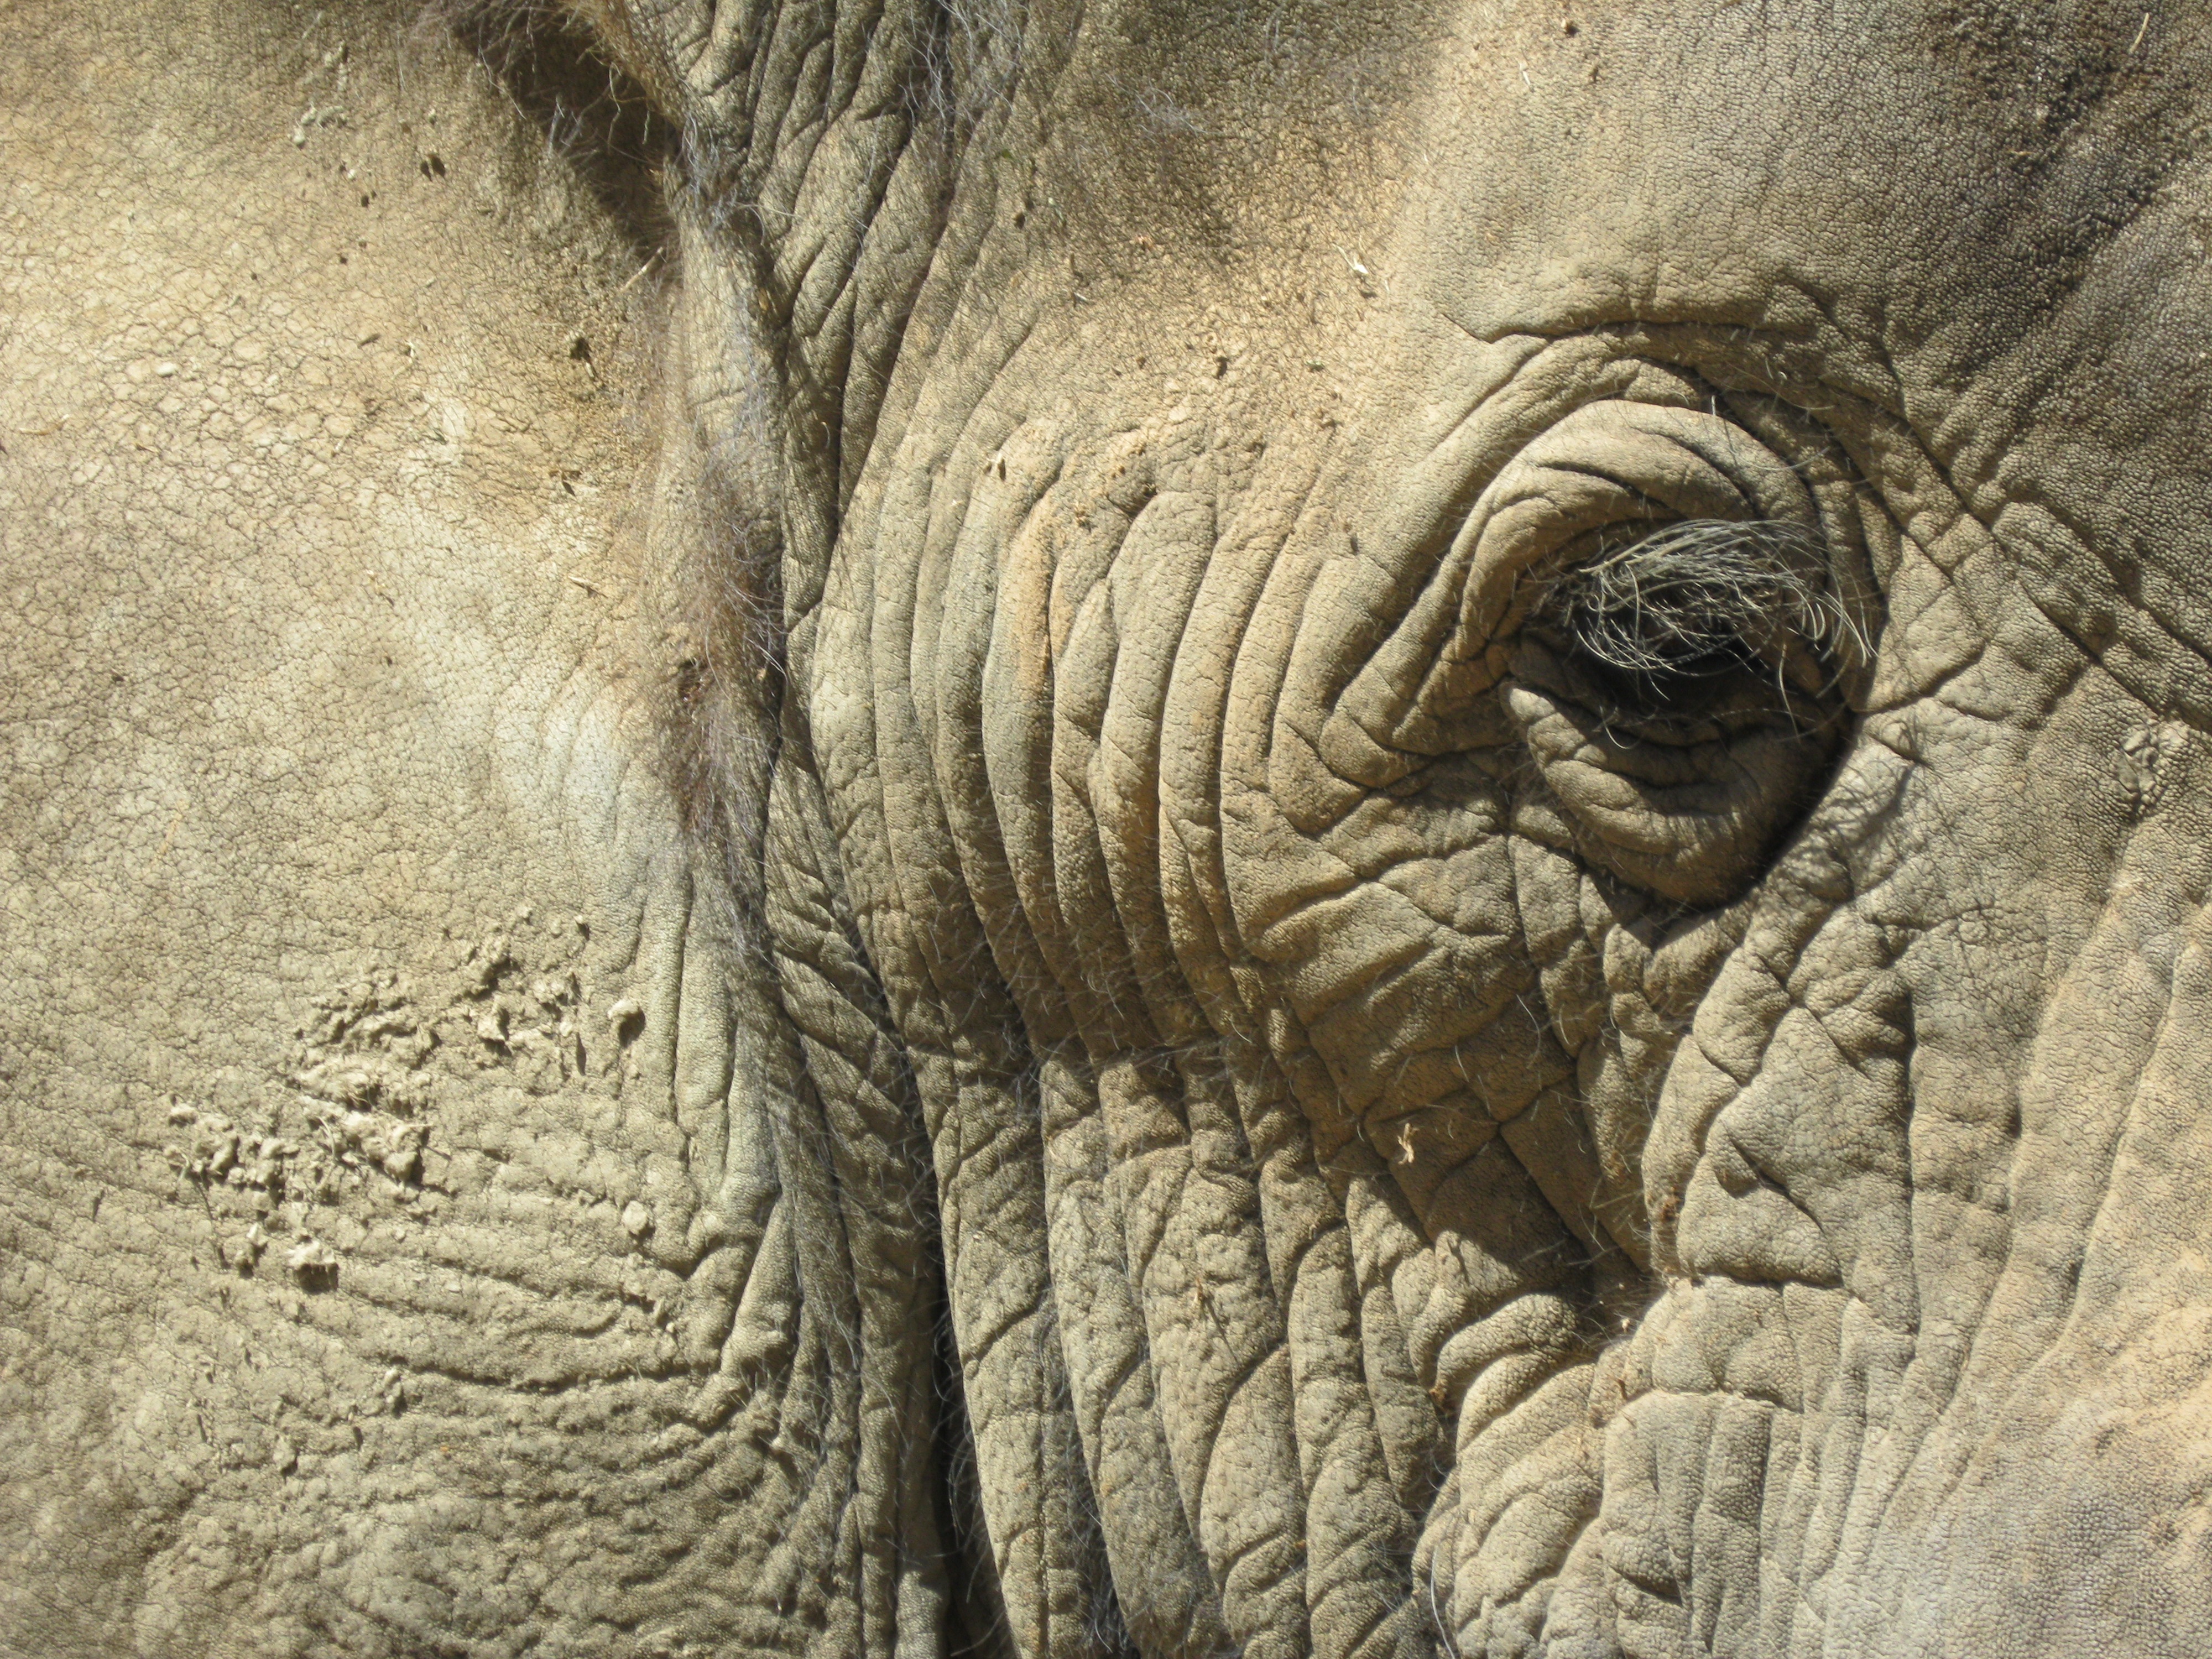
wildlife, mammal, fauna, elephant, rhinoceros, head, south africa, indian elephant, african elephant, elephants and mammoths